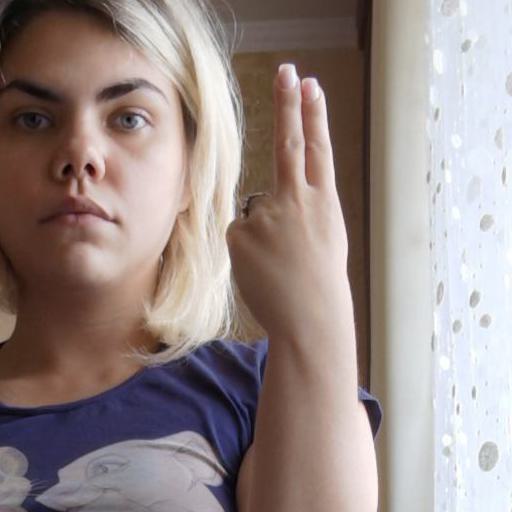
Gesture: two_up_inverted